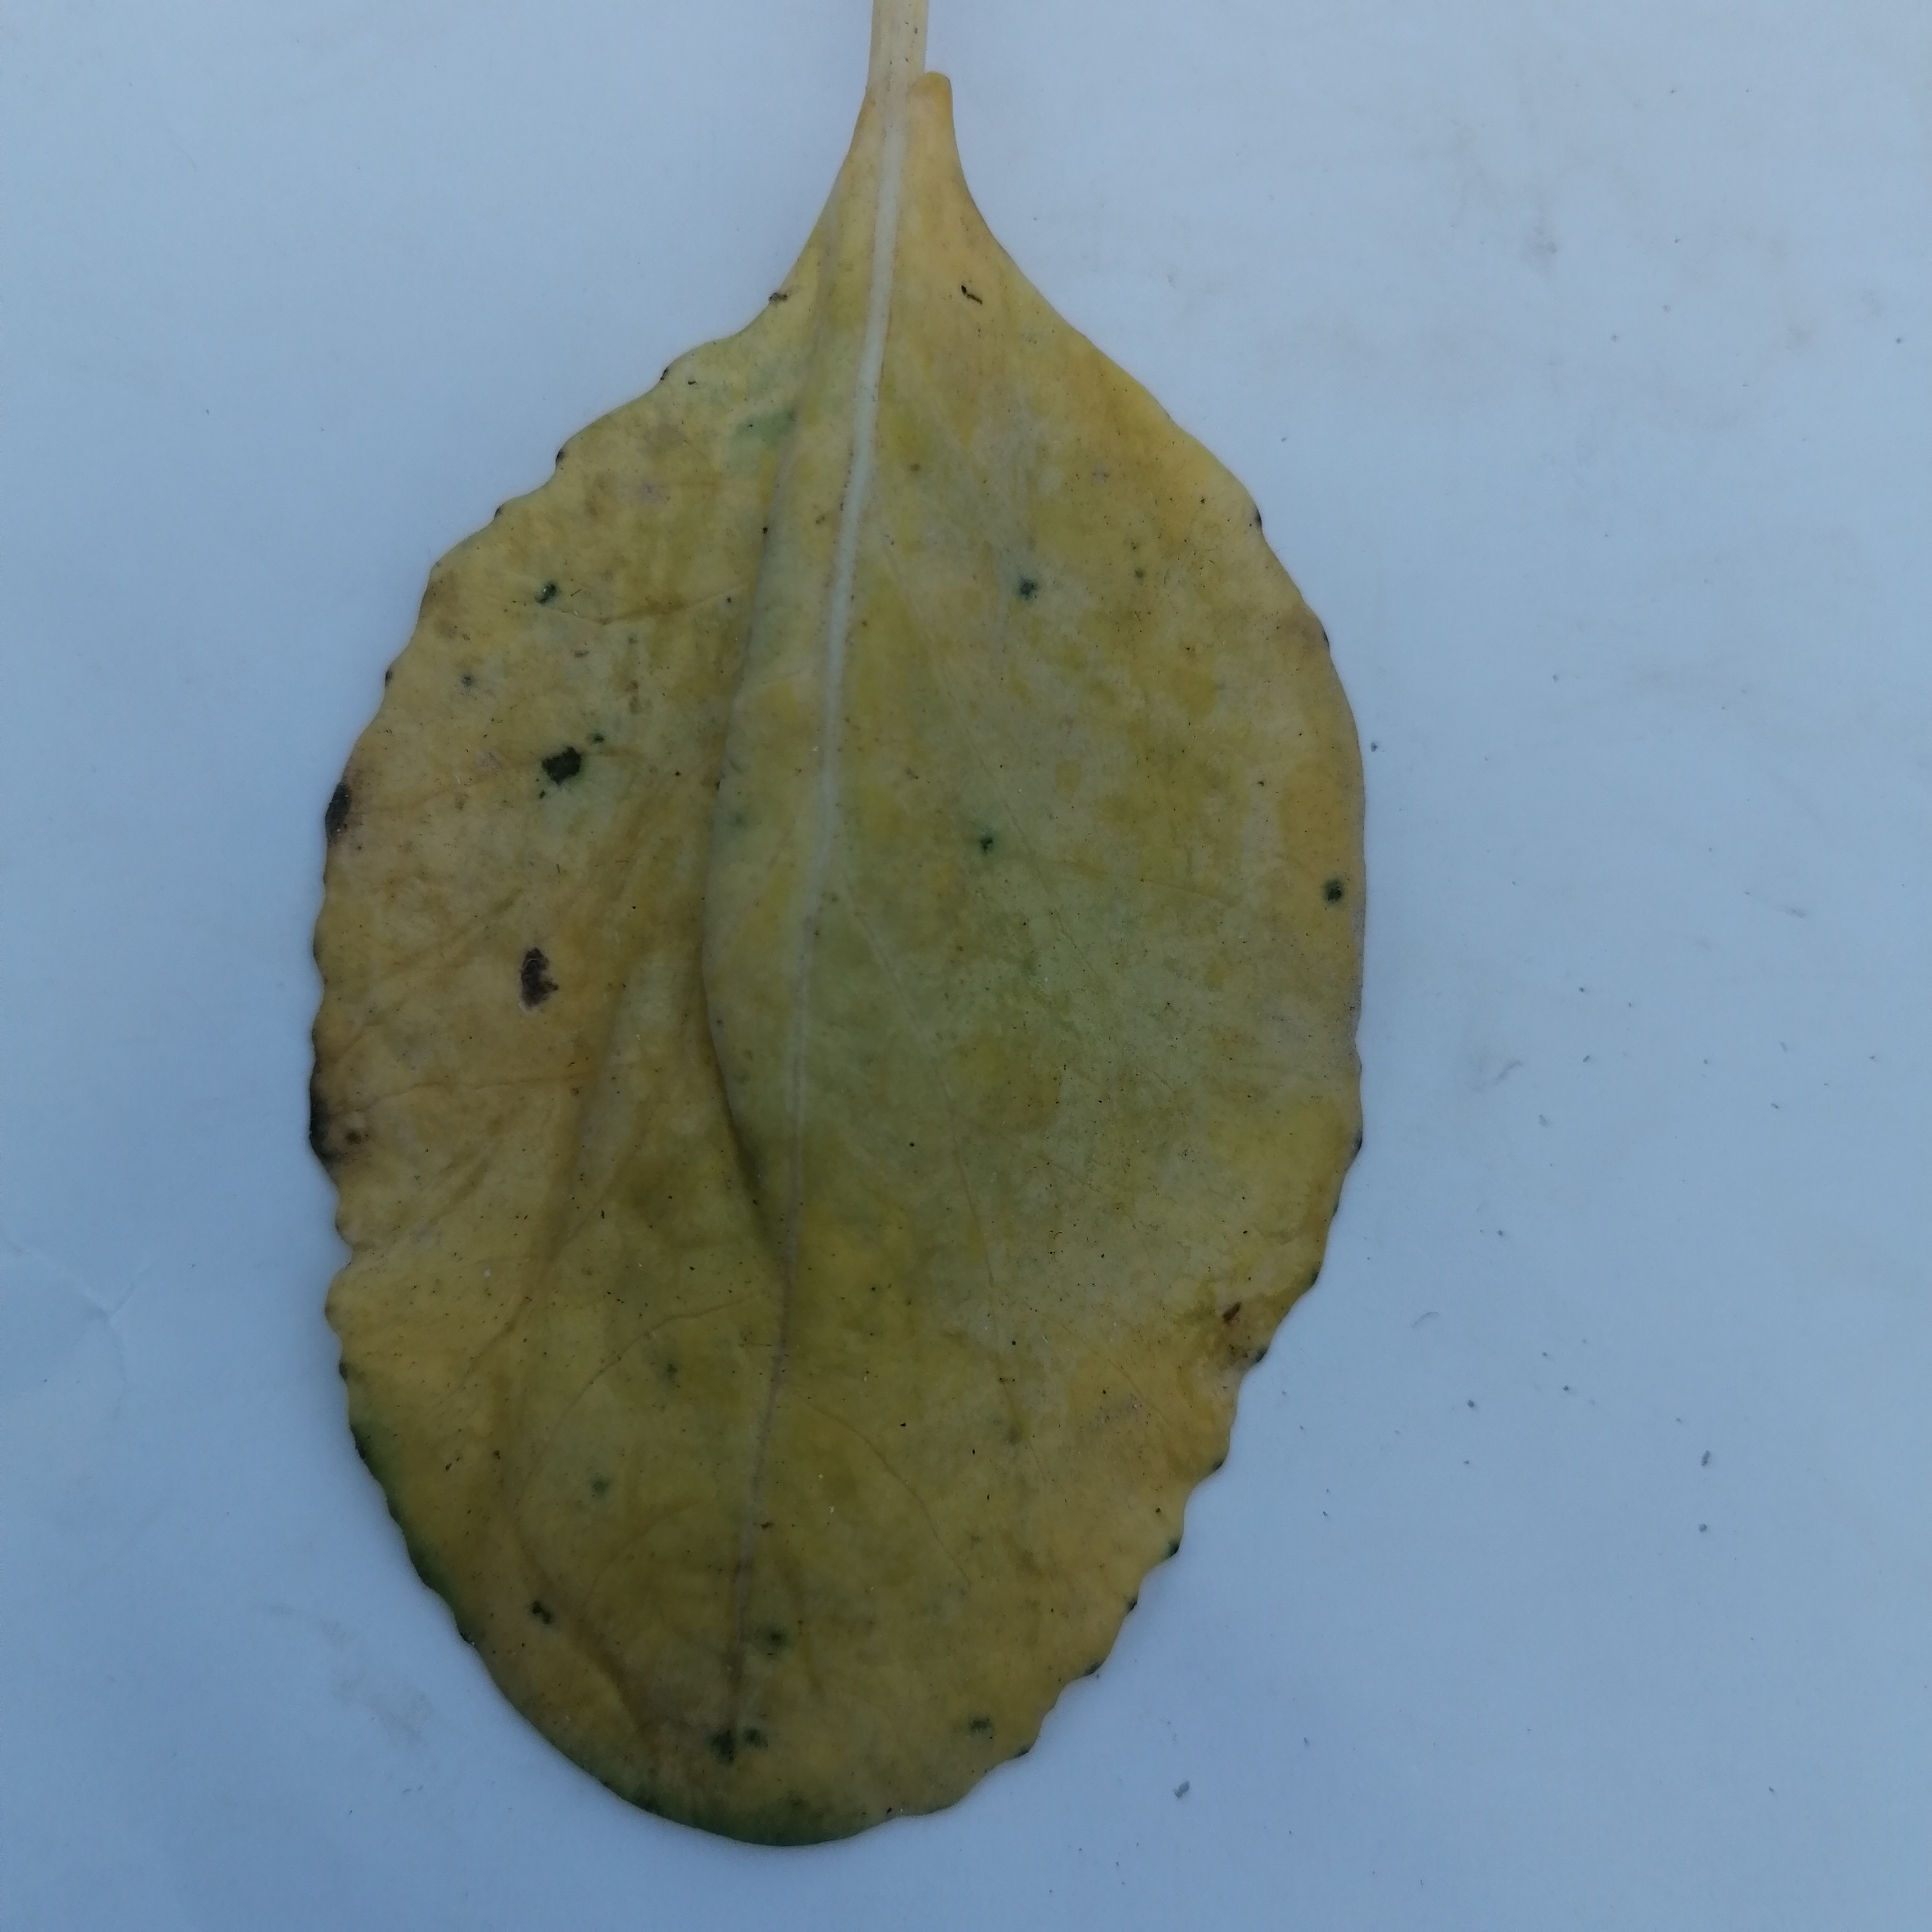
Label: Black Rot